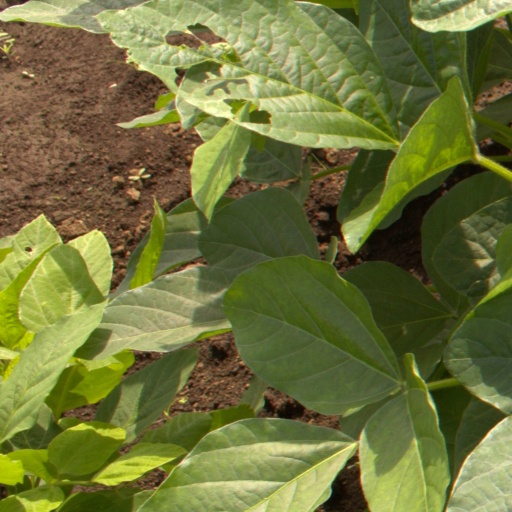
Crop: soybean